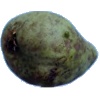
Label: pear_stone